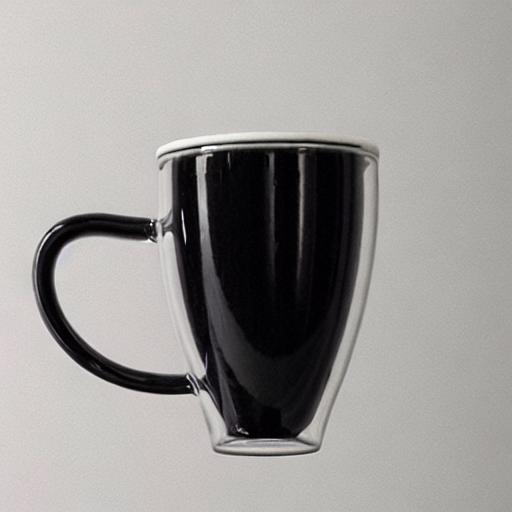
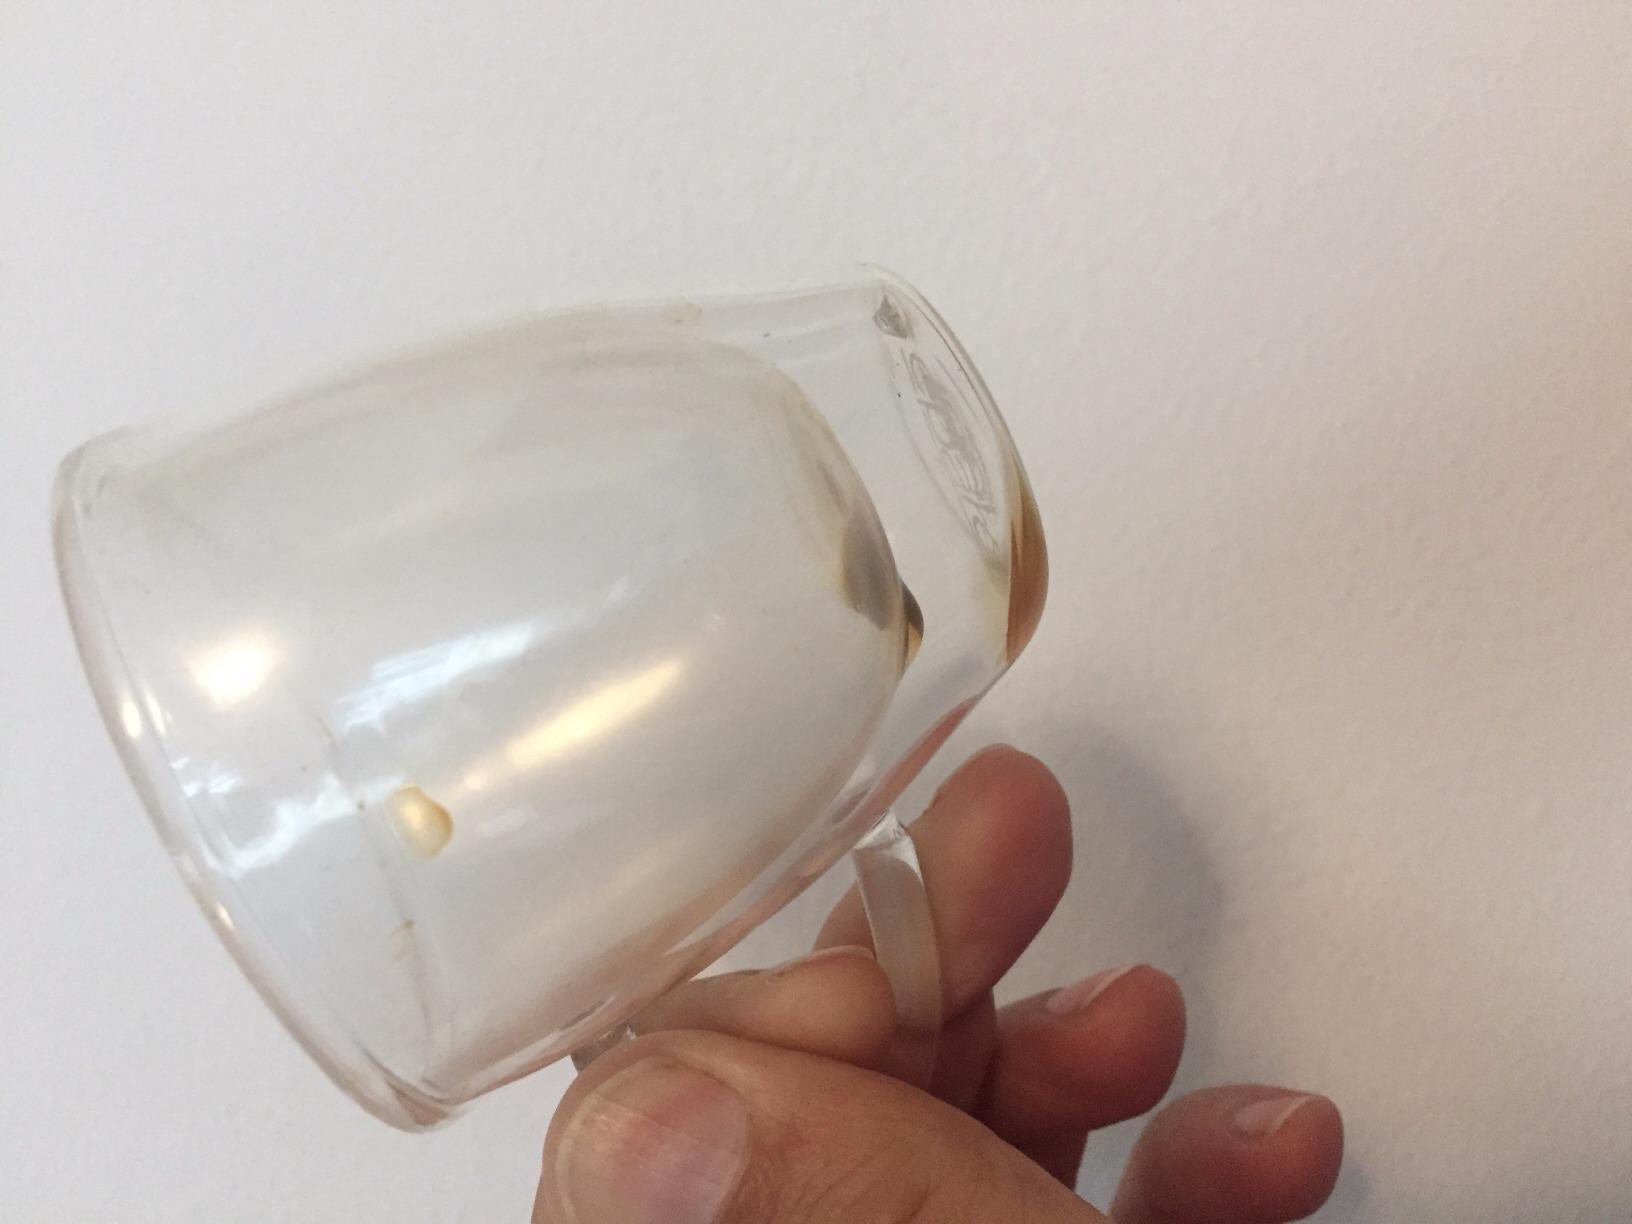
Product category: items_mug
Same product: no